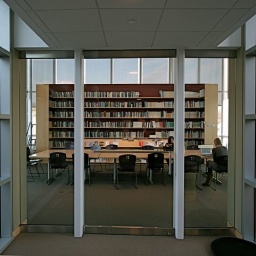
book shelf in a glass cube